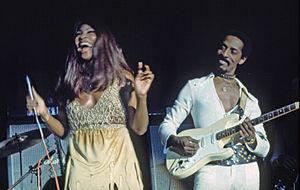
Ike and Tina Turner est un duo américain composé du guitariste Ike Turner et de la chanteuse Tina Turner. Spécialisé dans le rhythm and blues, le duo a connu une certaine renommée dans les années 1960 et les années 1970.